Pak Nam-chol (footballer, born 1985)

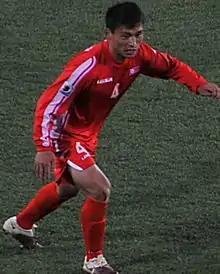
Pak with North Korea in 2010

Pak Nam-chol (born 2 July 1985) is a North Korean former professional footballer who played as an attacking midfielder. Pak appeared for North Korea in various FIFA World Cup qualifying matches from 2006, scoring three goals. He was also part of the North Korea squad that qualified and played at the 2010 FIFA World Cup.